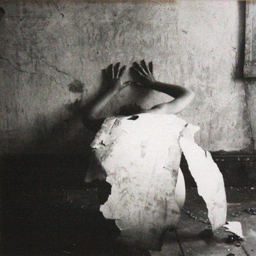
then at point i did not need to translate the notes they went directly into my hands by visual artist